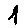
Label: 1